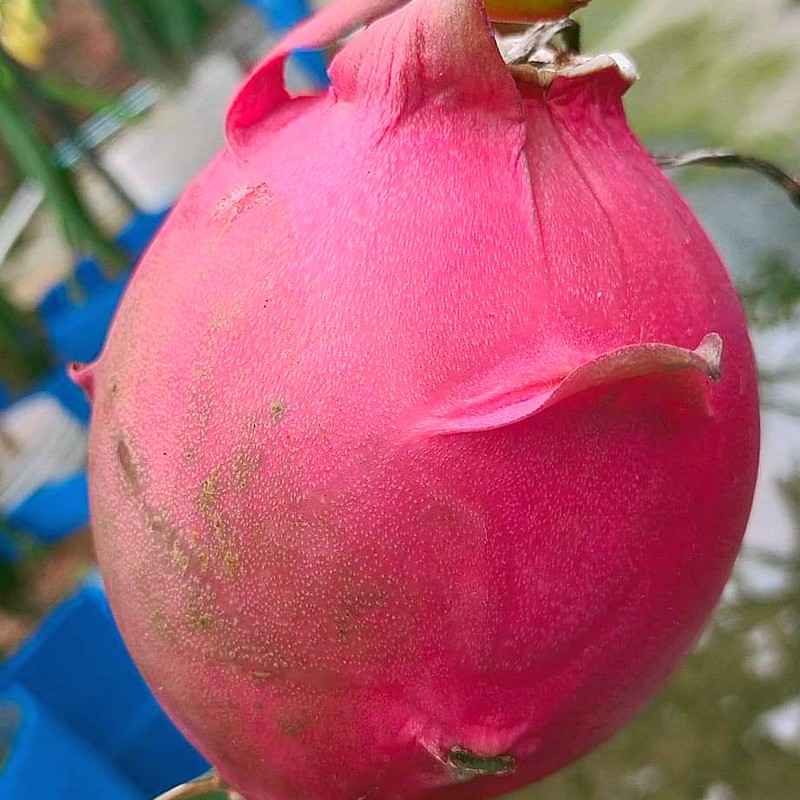
Label: Mature Dragon Fruit